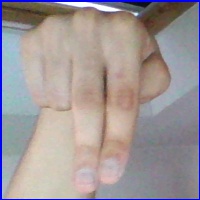
Letra: N